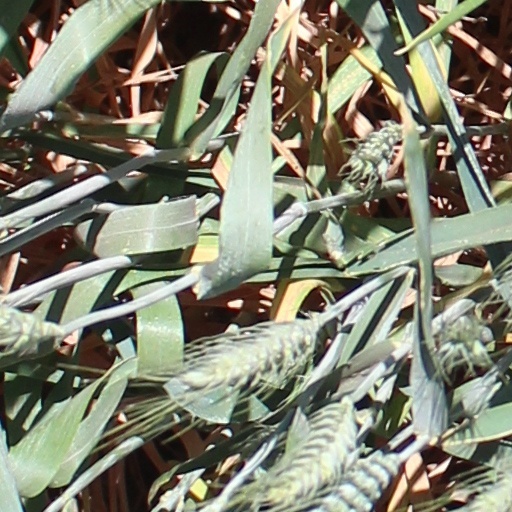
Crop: wheat